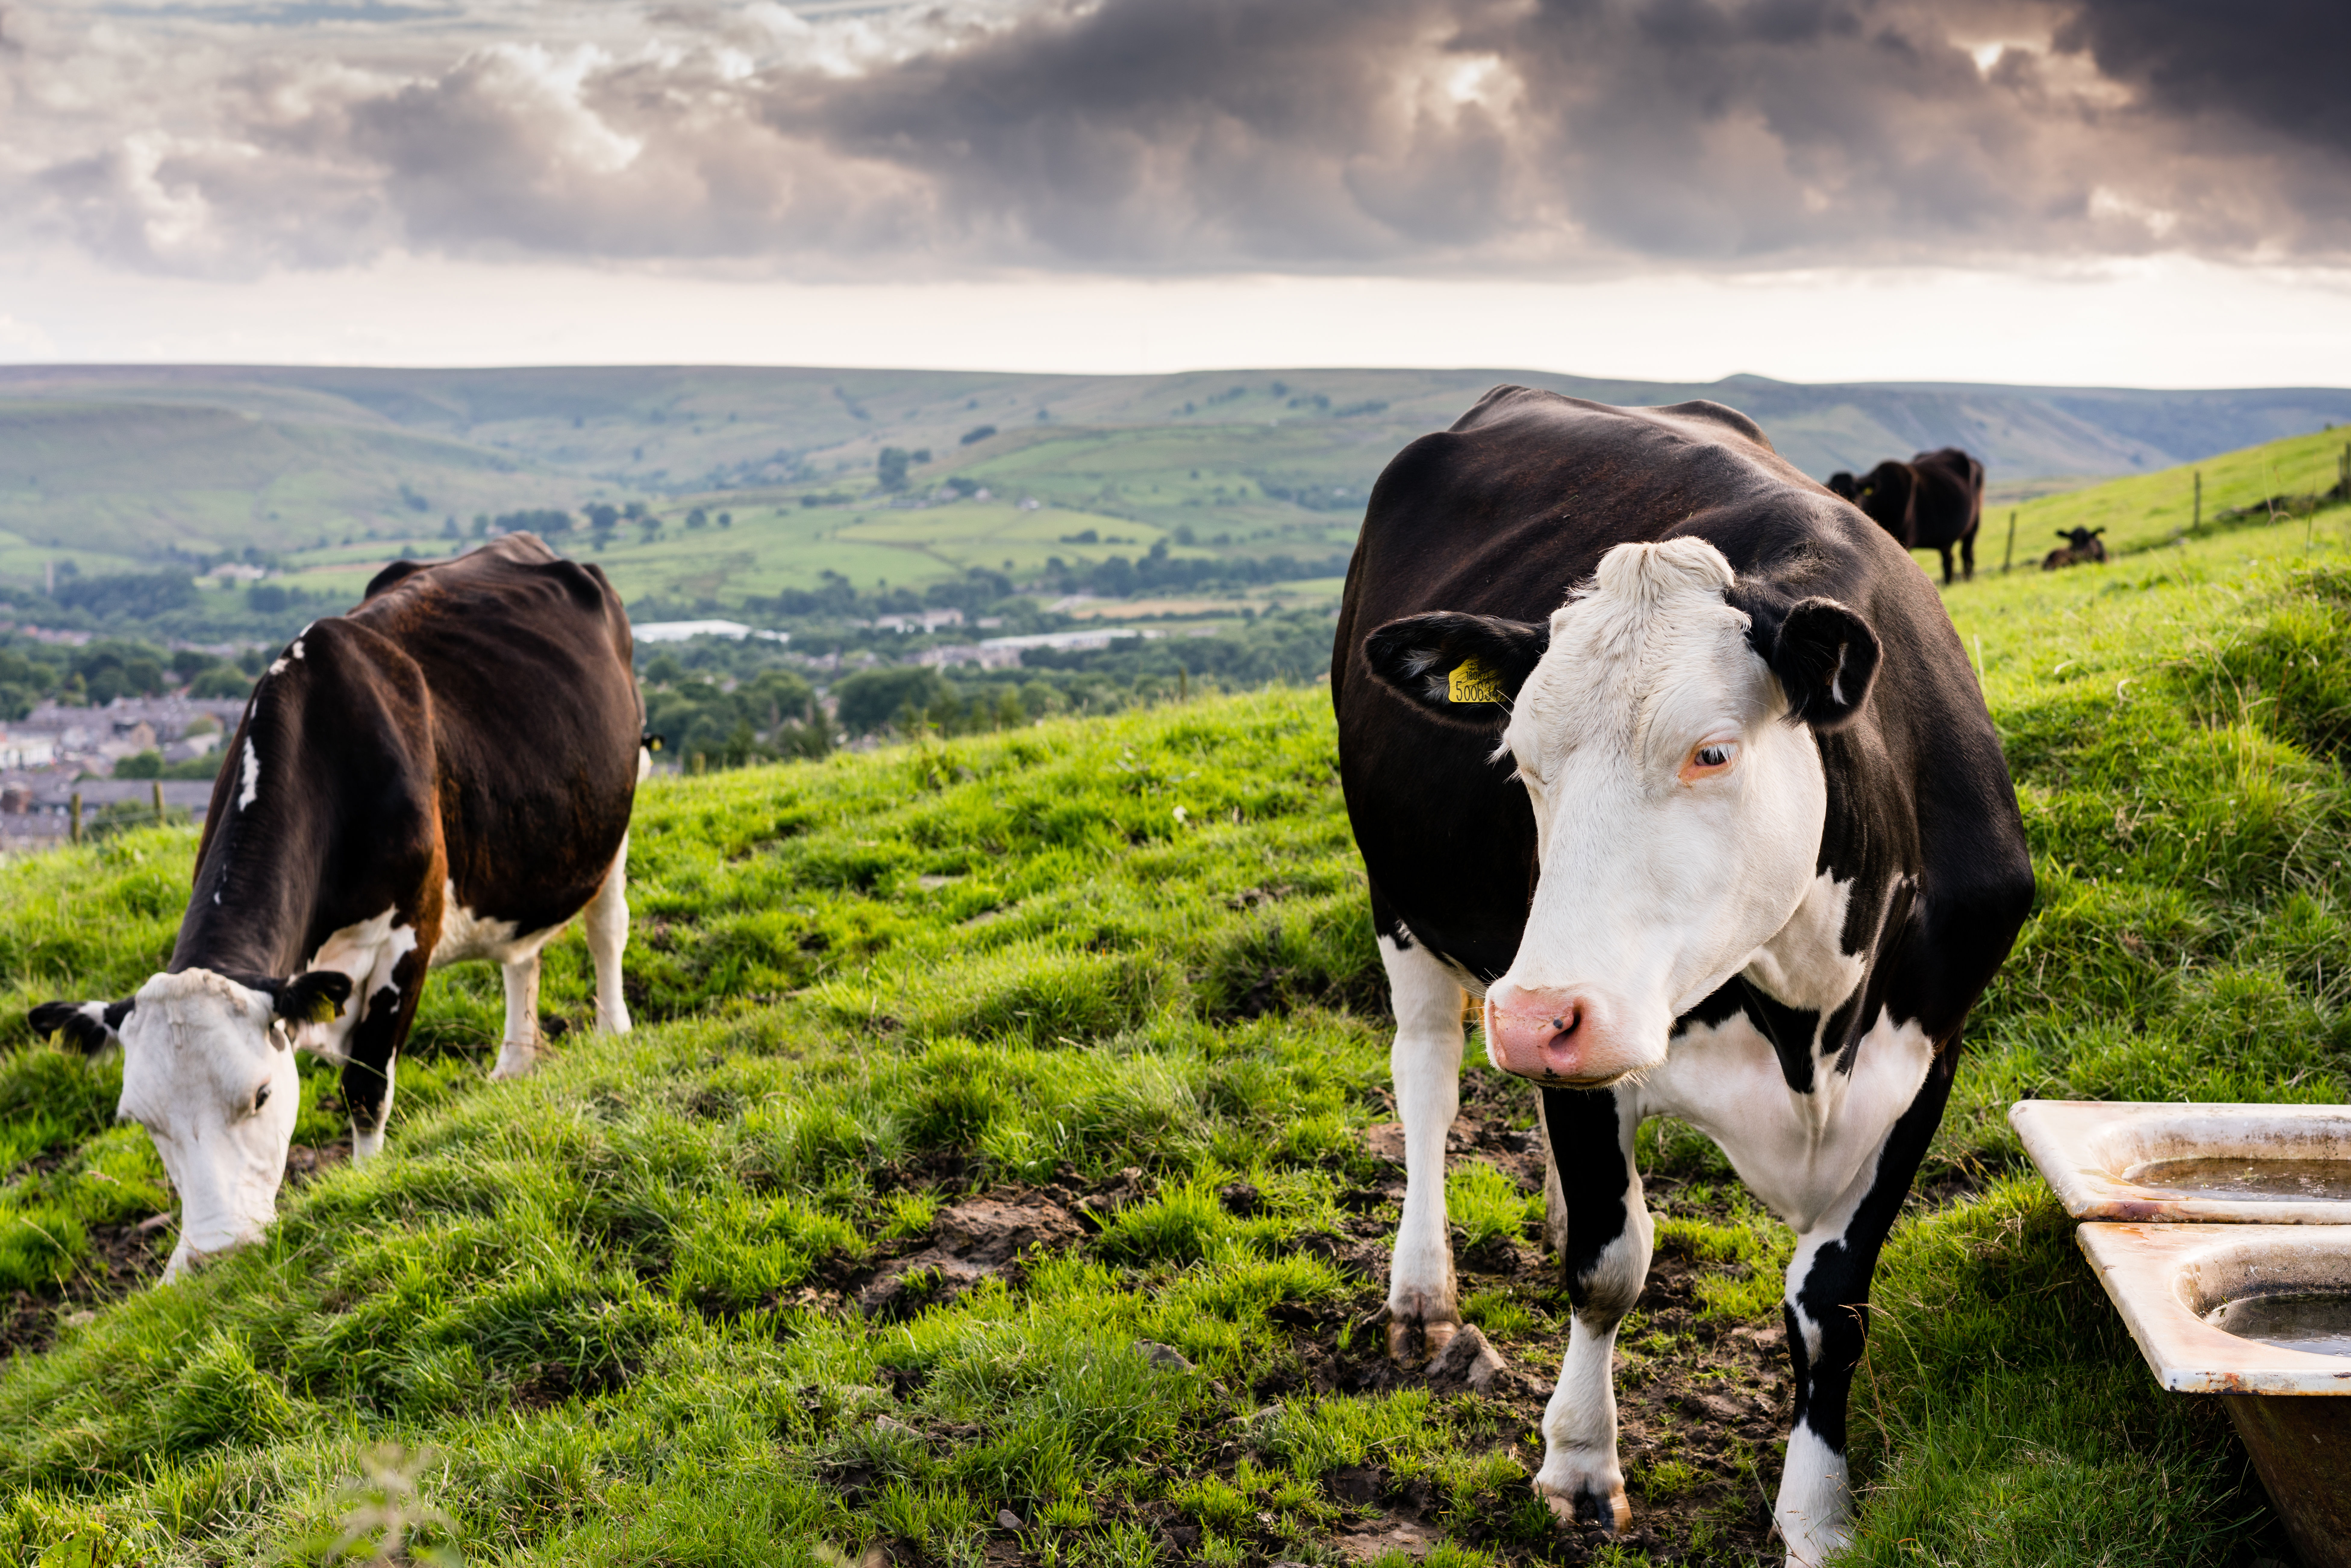
landscape, nature, grass, field, farm, meadow, flower, herd, pasture, grazing, mammal, agriculture, fauna, cows, lancashire, places, 2015, haslingden, 20160711, cool image, grassland, habitat, i, rural area, dairy cow, natural environment, cattle like mammal